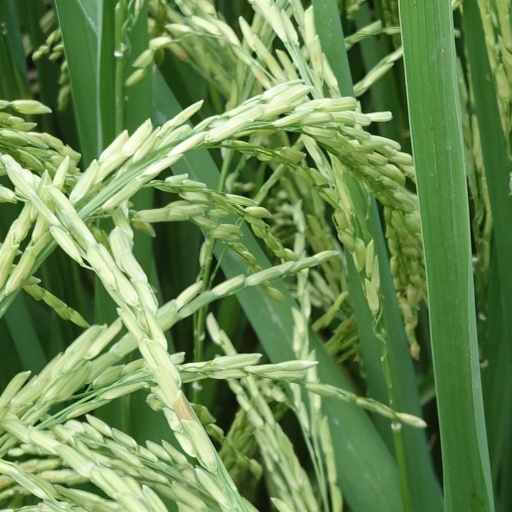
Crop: rice